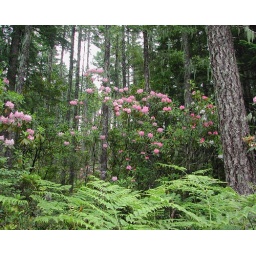
Wild rhododendrons growing amoungst the tall fur trees in the Cascade mountain range of Western Oregon.